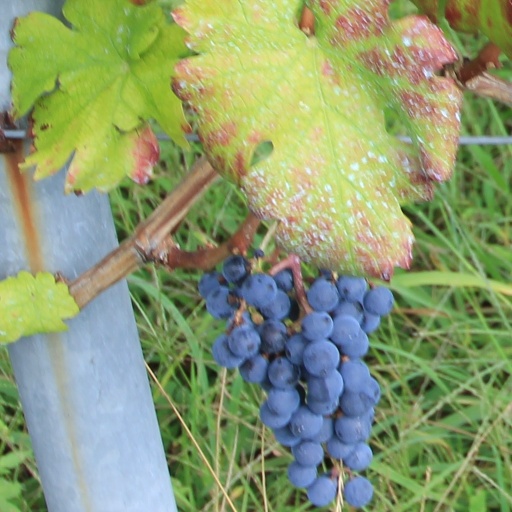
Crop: grape